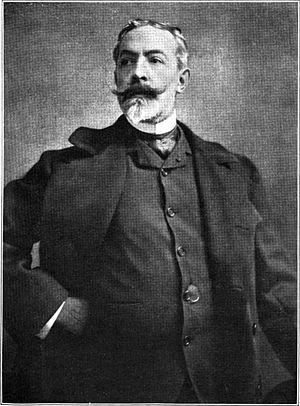
Théobald Chartran, né à Besançon le 20 juillet 1849 et mort à Neuilly-sur-Seine le 16 juillet 1907, est un peintre d'histoire français, qui fut également caricaturiste et illustrateur.